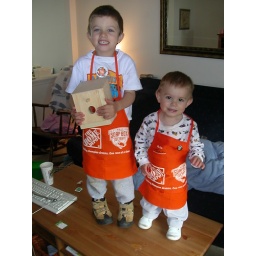
boys in home depot outfit